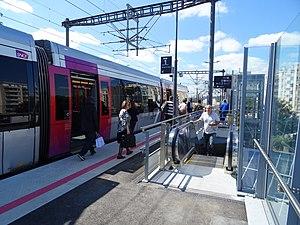
Citadis Dualis à quai au Bourget
La liste des stations du tramway d'Île-de-France propose un aperçu des stations actuellement en service sur les lignes de tramway d'Île-de-France, en France. La première ligne a ouvert en 1992. L'ensemble des lignes, qui ne sont pas toutes en correspondance entre elles, comprend 204 stations, depuis le 14 décembre 2019, date d'extension de la ligne 4 du tramway d'Île-de-France.